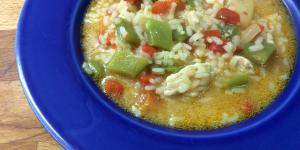
arroz caldoso con pollo y judias